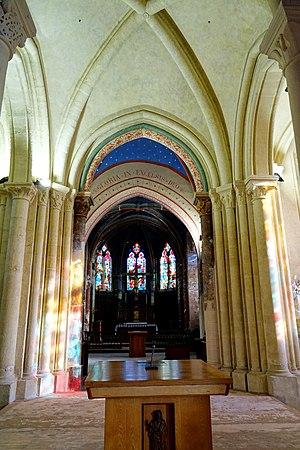
Intérieur de l'église - voir le titre du fichier.
L’église Saint-Maclou est une église catholique paroissiale située à Conflans-Sainte-Honorine, en France. Ses parties les plus anciennes remontent au deuxième et troisième quart du XIIᵉ siècle. Une autre thèse avance une origine de la fin du Xème siècle, ce que corroborerait son vocable "Saint-Maclou" donné par l'évêque de Paris, suzerain du lieu. Ce sont la nef basilicale, la base du clocher central et certains éléments de la première travée du chœur. Ces parties sont de style roman tardif, comme le montrent les chapiteaux sculptés autour de la base du clocher notamment, ainsi que la voûte d'ogives archaïque de cette même travée. Cependant, les piles cantonnées de multiples colonnettes, la modénature évoluée, le recours aux voûtes d'ogives pour les parties orientales, et l'emploi systématique de l'arc brisé, annoncent déjà l'architecture gothique.